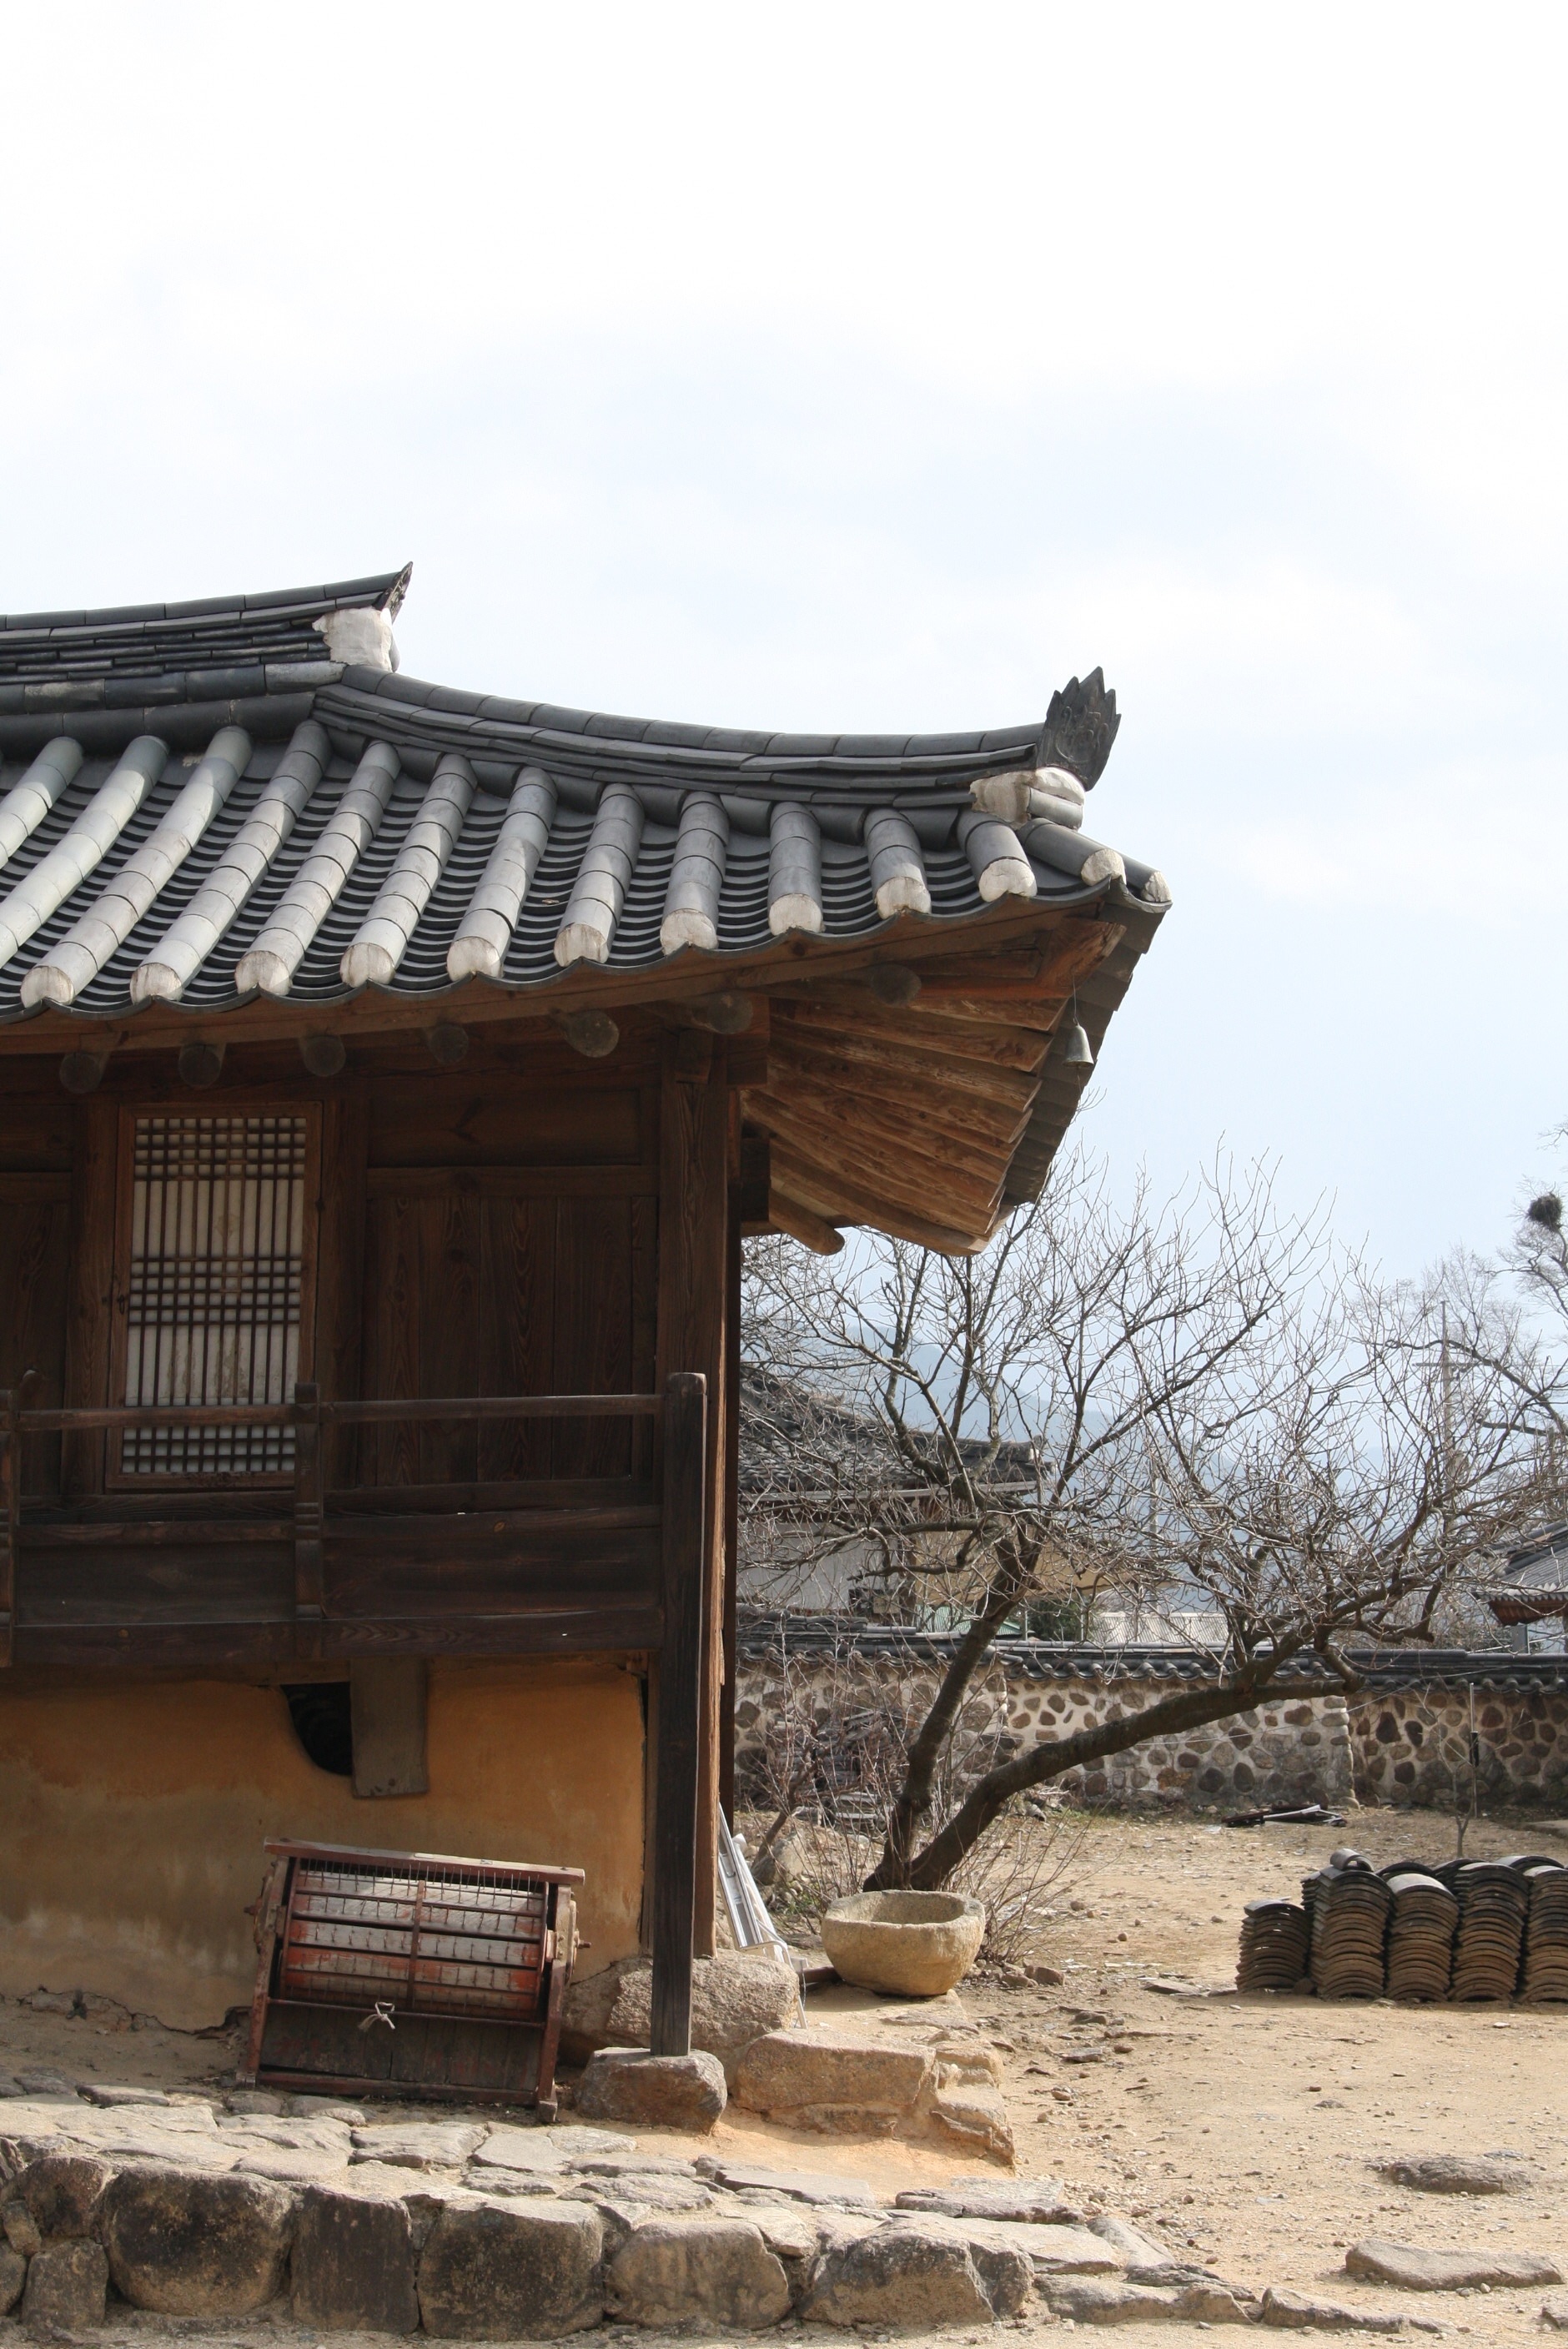
wood, roof, shrine, expensive, eaves, hanok, shinto shrine, outdoor structure, unjoru, kure